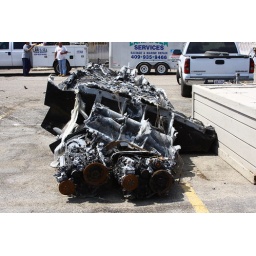
This speed boat was burned in the storage building blaze at the start of hurricane Ike.